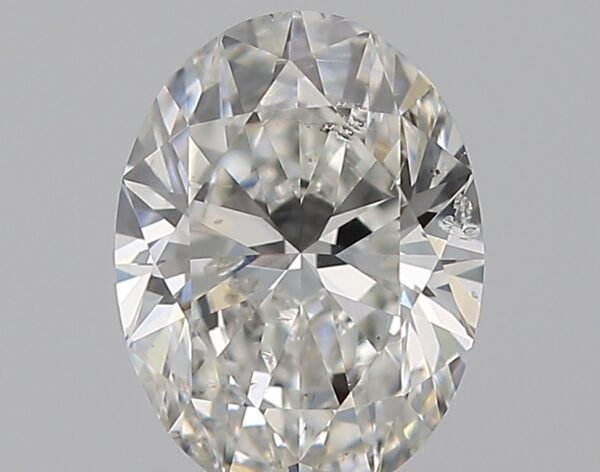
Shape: oval
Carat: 0.7
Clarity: SI2
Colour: G
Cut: EX
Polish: EX
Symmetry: EX
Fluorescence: N
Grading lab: GIA
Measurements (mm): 6.83 x 5.09 x 3.12